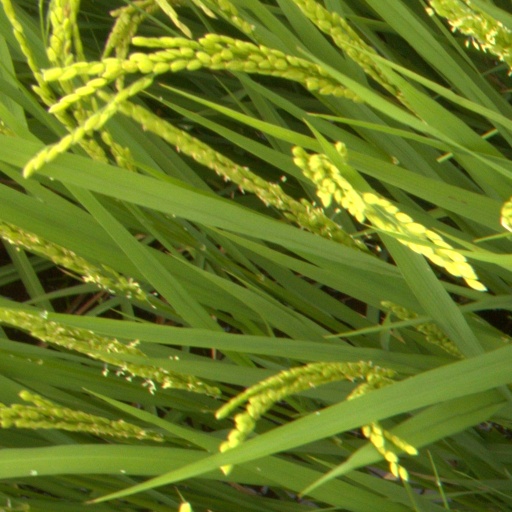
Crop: rice